It (2017 film)

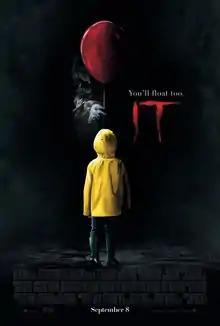
Theatrical release poster

It (titled onscreen as It Chapter One) is a 2017 American supernatural horror film directed by Andy Muschietti and written by Chase Palmer, Cary Fukunaga, and Gary Dauberman. It is the first of a two-part adaptation of the 1986 novel of the same name by Stephen King, primarily covering the first chronological half of the book. It is the first film in the "It" film series as well as being the second adaptation following Tommy Lee Wallace's 1990 miniseries. Starring Jaeden Lieberher and Bill Skarsgård, the film was produced by New Line Cinema, KatzSmith Productions, Lin Pictures, and Vertigo Entertainment. Set in Derry, Maine, the film tells the story of The Losers' Club (Lieberher, Sophia Lillis, Jack Dylan Grazer, Finn Wolfhard, Wyatt Oleff, Chosen Jacobs, and Jeremy Ray Taylor), a group of seven outcast children who are terrorized by the eponymous being which emerges from the sewer and appears in the form of Pennywise the Dancing Clown (Skarsgård), only to face their own personal demons in the process.